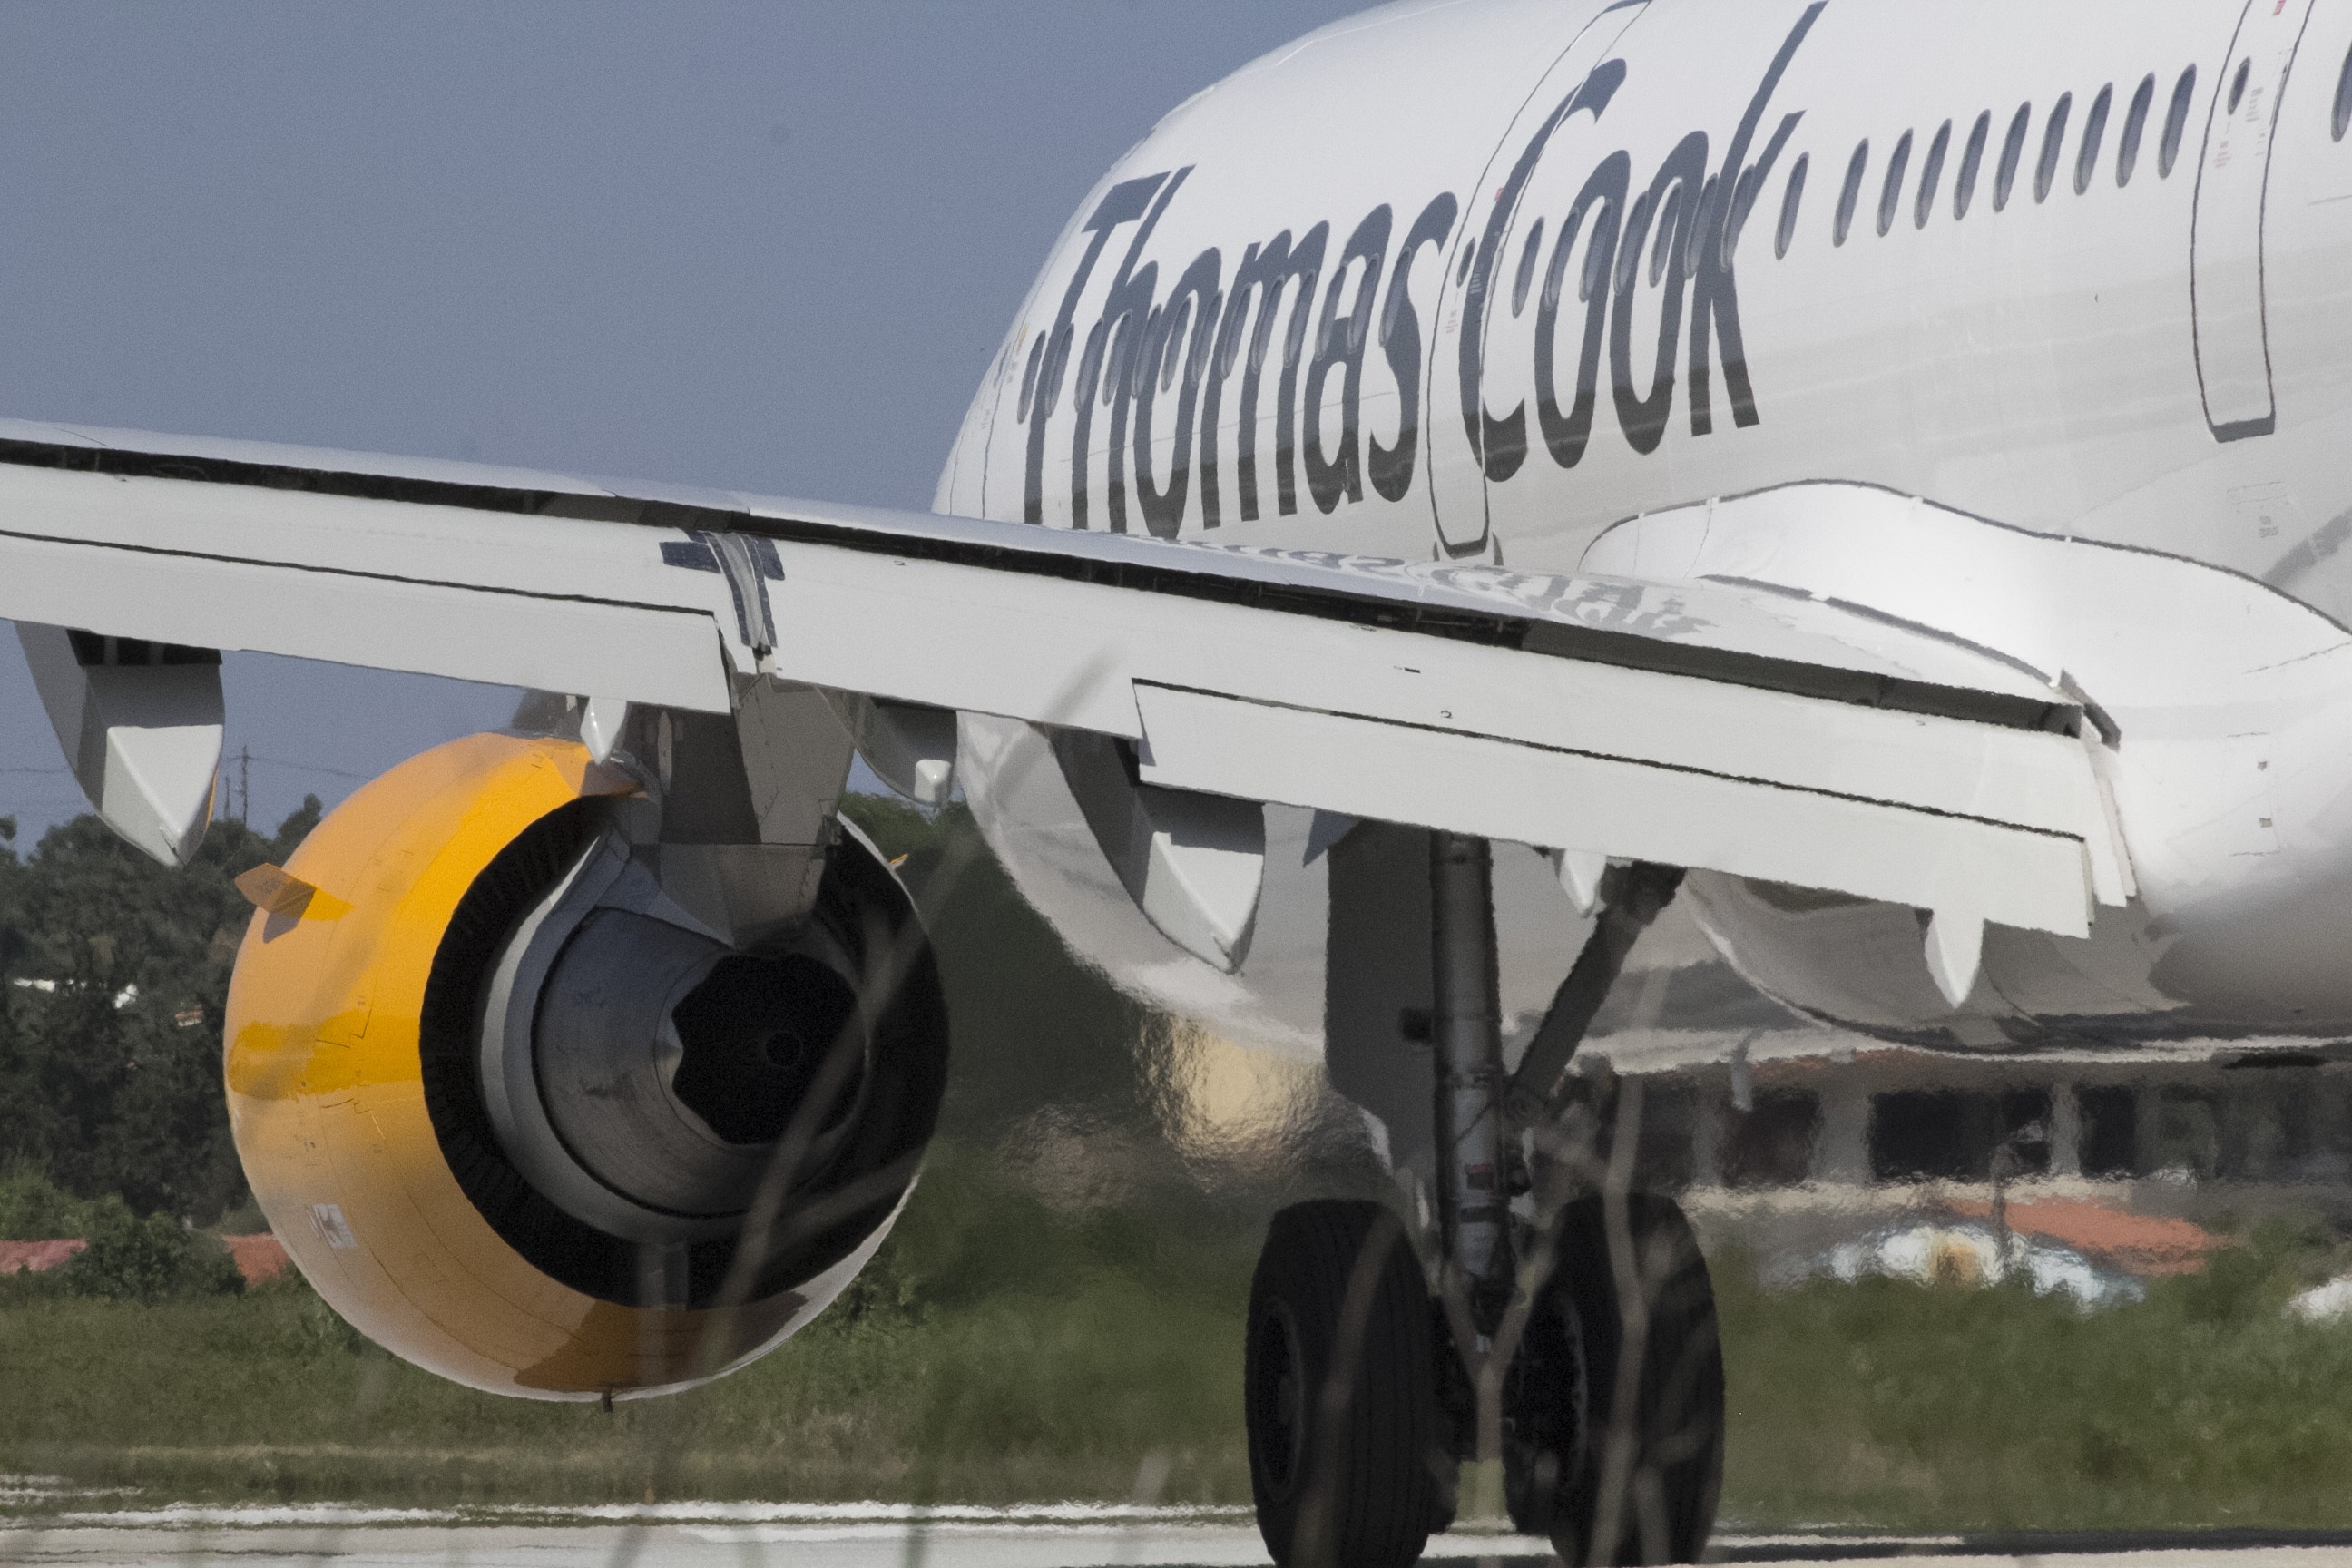
wing, summer, vacation, travel, airplane, aircraft, transportation, transport, vehicle, airline, aviation, flight, holiday, traveler, tourism, airliner, summer vacation, jet aircraft, boeing 777, wide body aircraft, aircraft engine, thomas cook